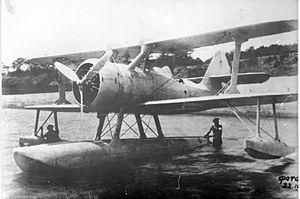
Le Beriev KOR-1 est un hydravion léger de reconnaissance et de type biplan monomoteur. Il est élaboré entre 1934 et 1935 et entre en service en 1937. Plusieurs exemplaires sont encore présents au sein de la marine soviétique en 1941.